Football pitch

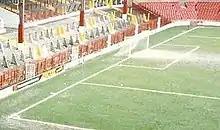
The goal line at the Stretford End of Old Trafford in Manchester (1992)

The pitch is rectangular in shape. The shorter sides are called goal lines and the longer sides are called the touchlines. The two goal lines are between wide and must be the same length. The two touchlines are between long and, likewise, must be the same length. All lines on the ground are equally wide, not to exceed . The corners of the pitch are marked by corner flags.